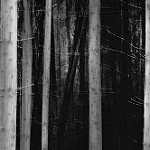
Label: B & W